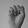
ASL letter: S